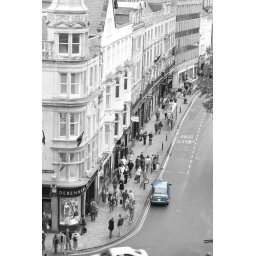
The view from the tower of St Michael's Church, probably the oldest building in Oxford.